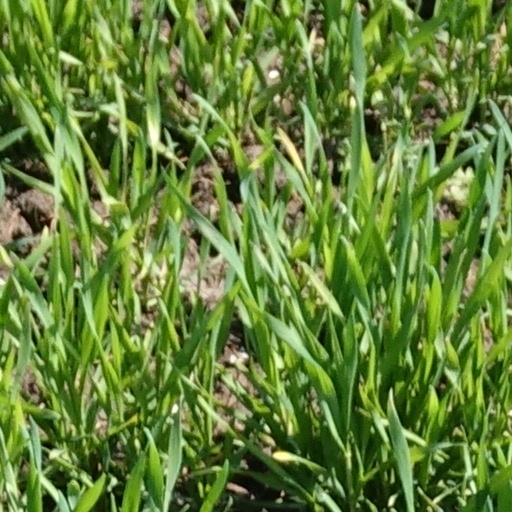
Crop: wheat